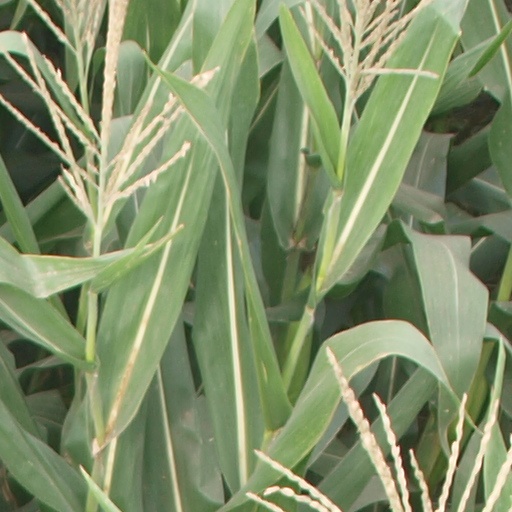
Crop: maize; corn